Bob Sinclar

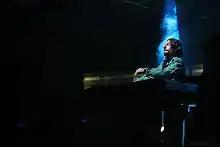
Bob Sinclar in 2009

In the 2010s, Sinclar became a very prolific music producer. In 2011, he released a song with Italian showgirl Raffaella Carrà called "Far l'amore", a remixed version of Carrà's 1976 song "A far l'amore comincia tu". In 2013, Sinclar released a single called "Summer Moonlight", while in 2015 he collaborated with Dawn Tallman for a track titled "Feel the Vibe". In 2016, he released the track "Someone Who Needs Me", under the label Spinnin' Records, with whom he also released a collaboration with Akon, titled "'Til the Sun Rise Up". In June 2018, he released a single called "I Believe", that was very popular, particularly in Italy and other parts of Europe. In May 2021, he collaborated with the vocalist Molly Hammar to produce the song "We Could Be Dancing".